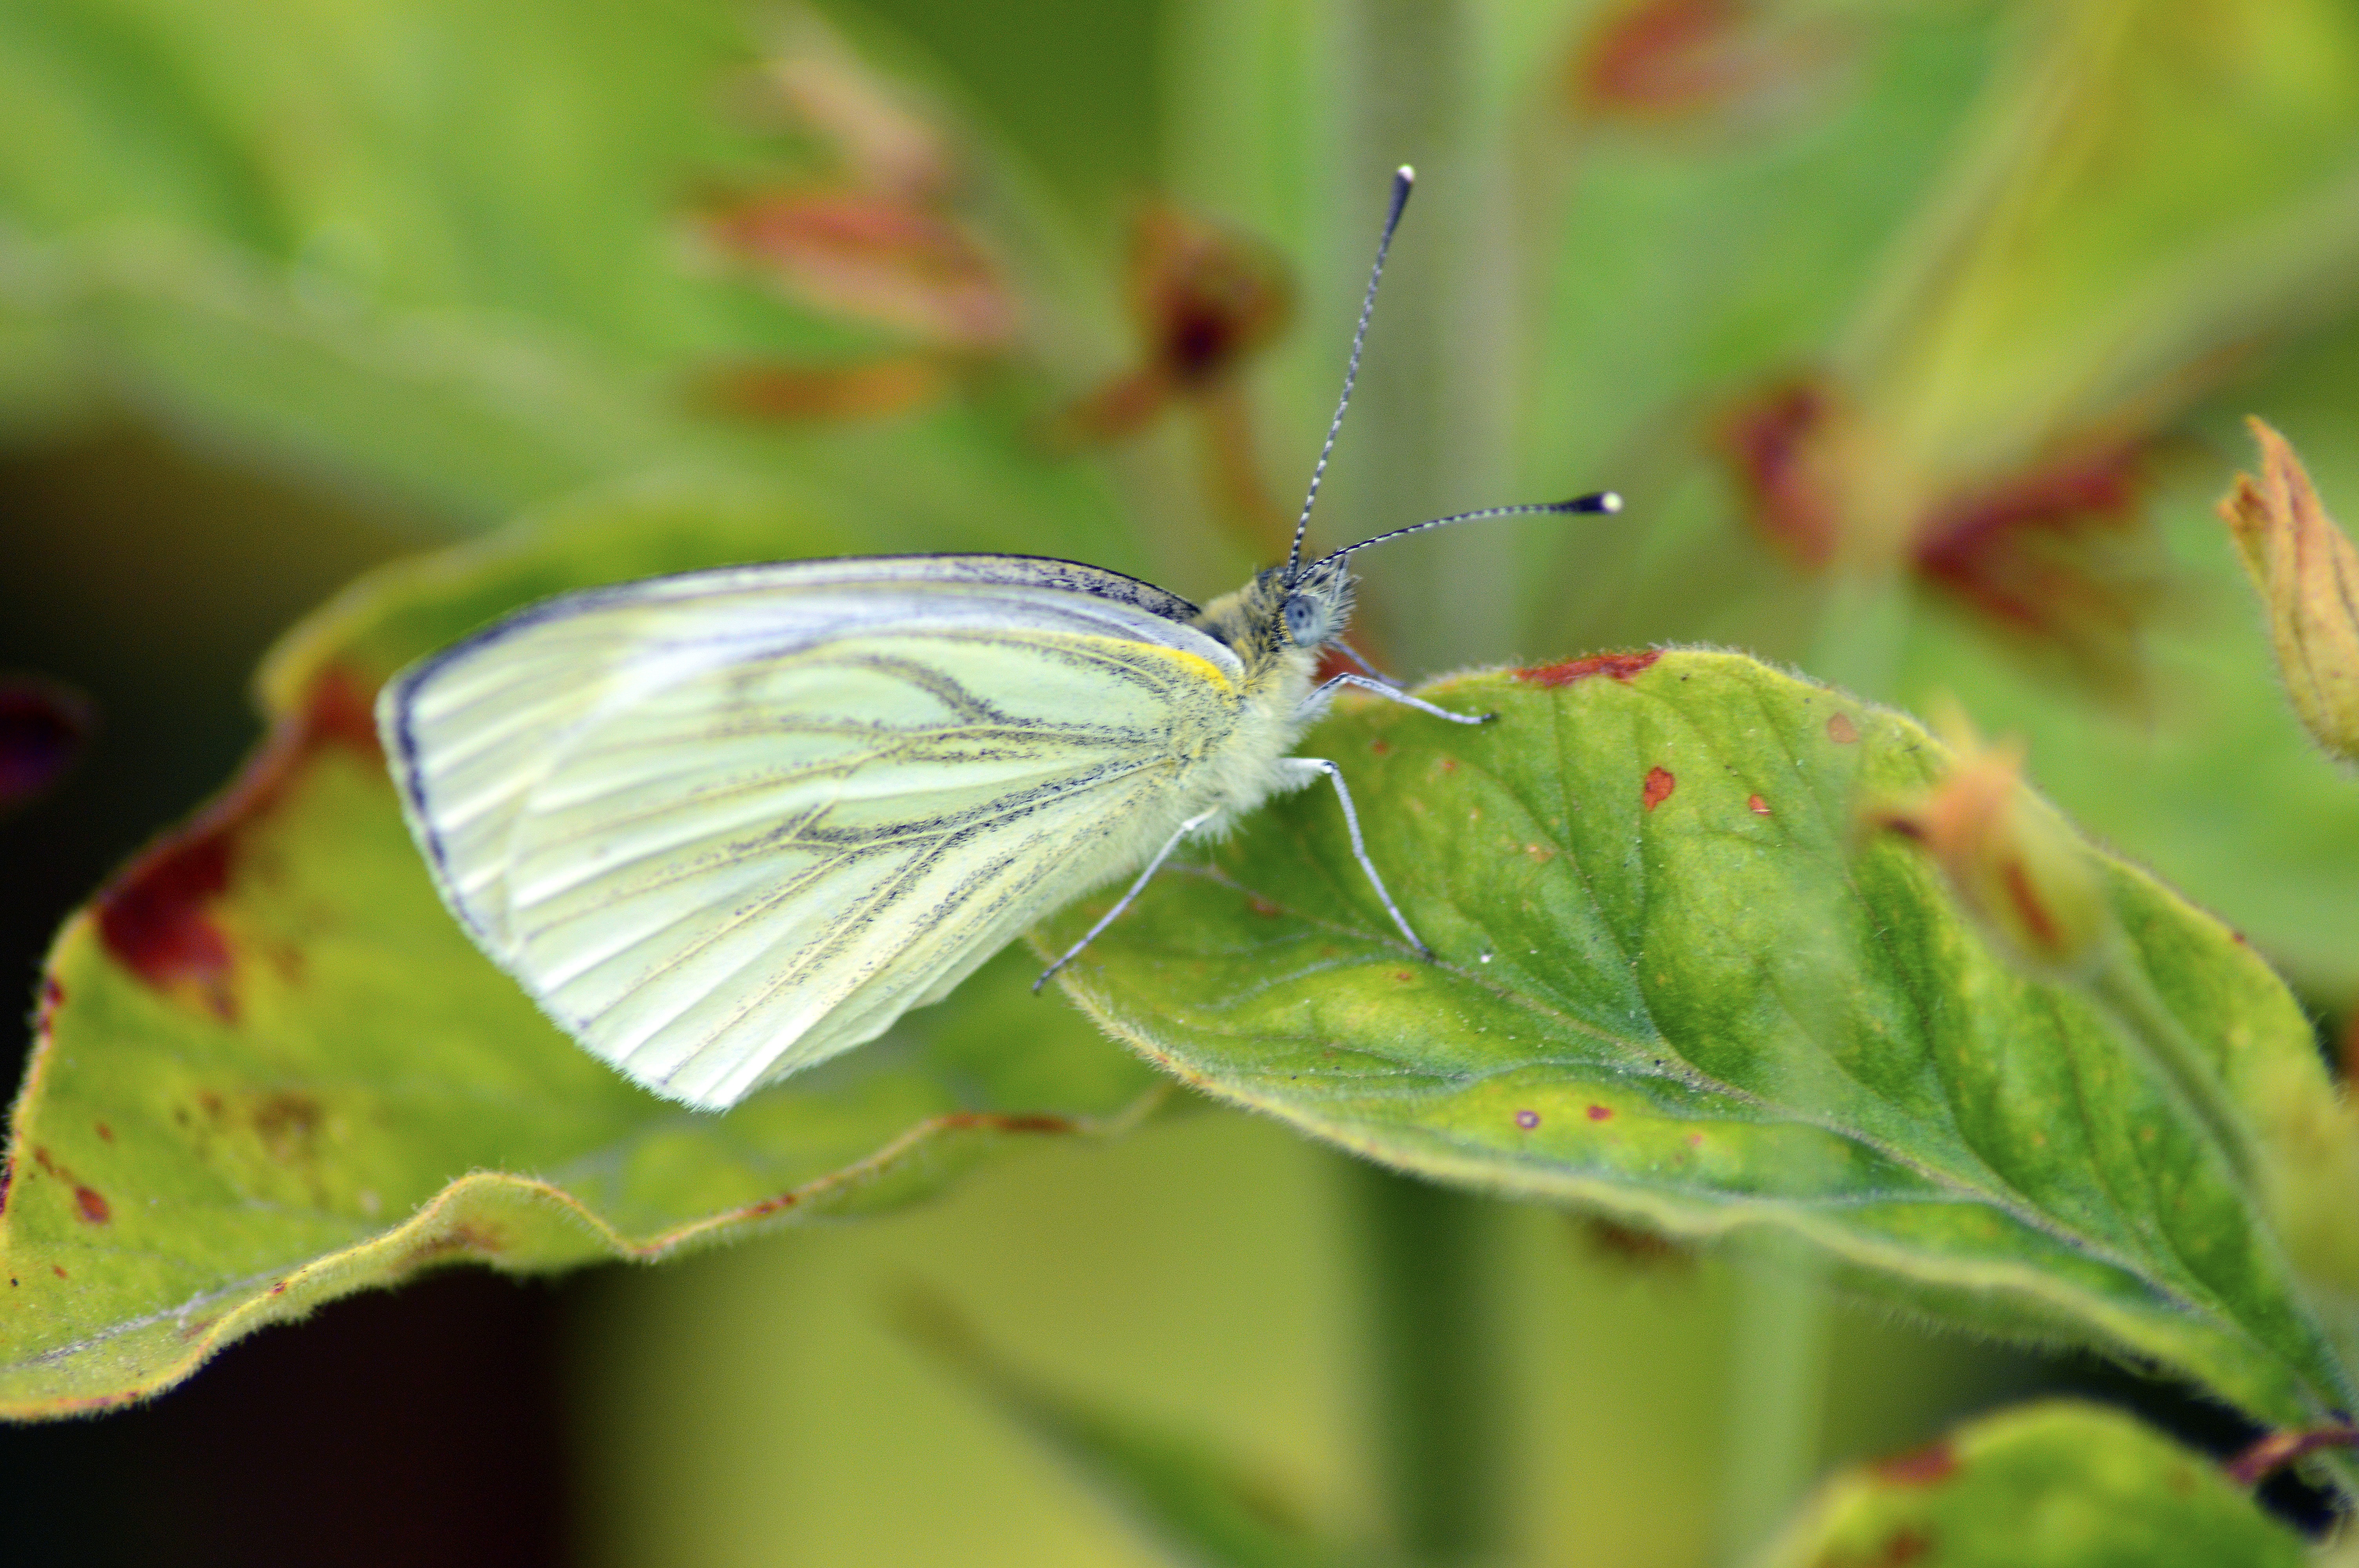
nature, wing, white, photography, leaf, flower, animal, summer, wildlife, wild, antenna, green, insect, macro, natural, bug, botany, butterfly, garden, closeup, flora, fauna, invertebrate, close up, wings, beauty, beautiful, pretty, pieridae, macro photography, arthropod, cabbage white, plant stem, moths and butterflies, lycaenid, net winged insects, colias